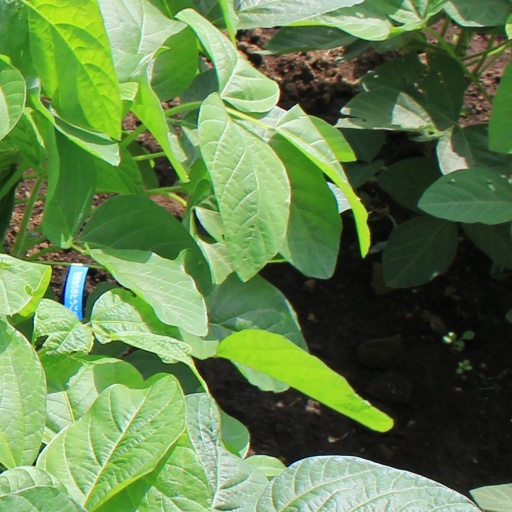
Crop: soybean